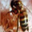
Label: bee